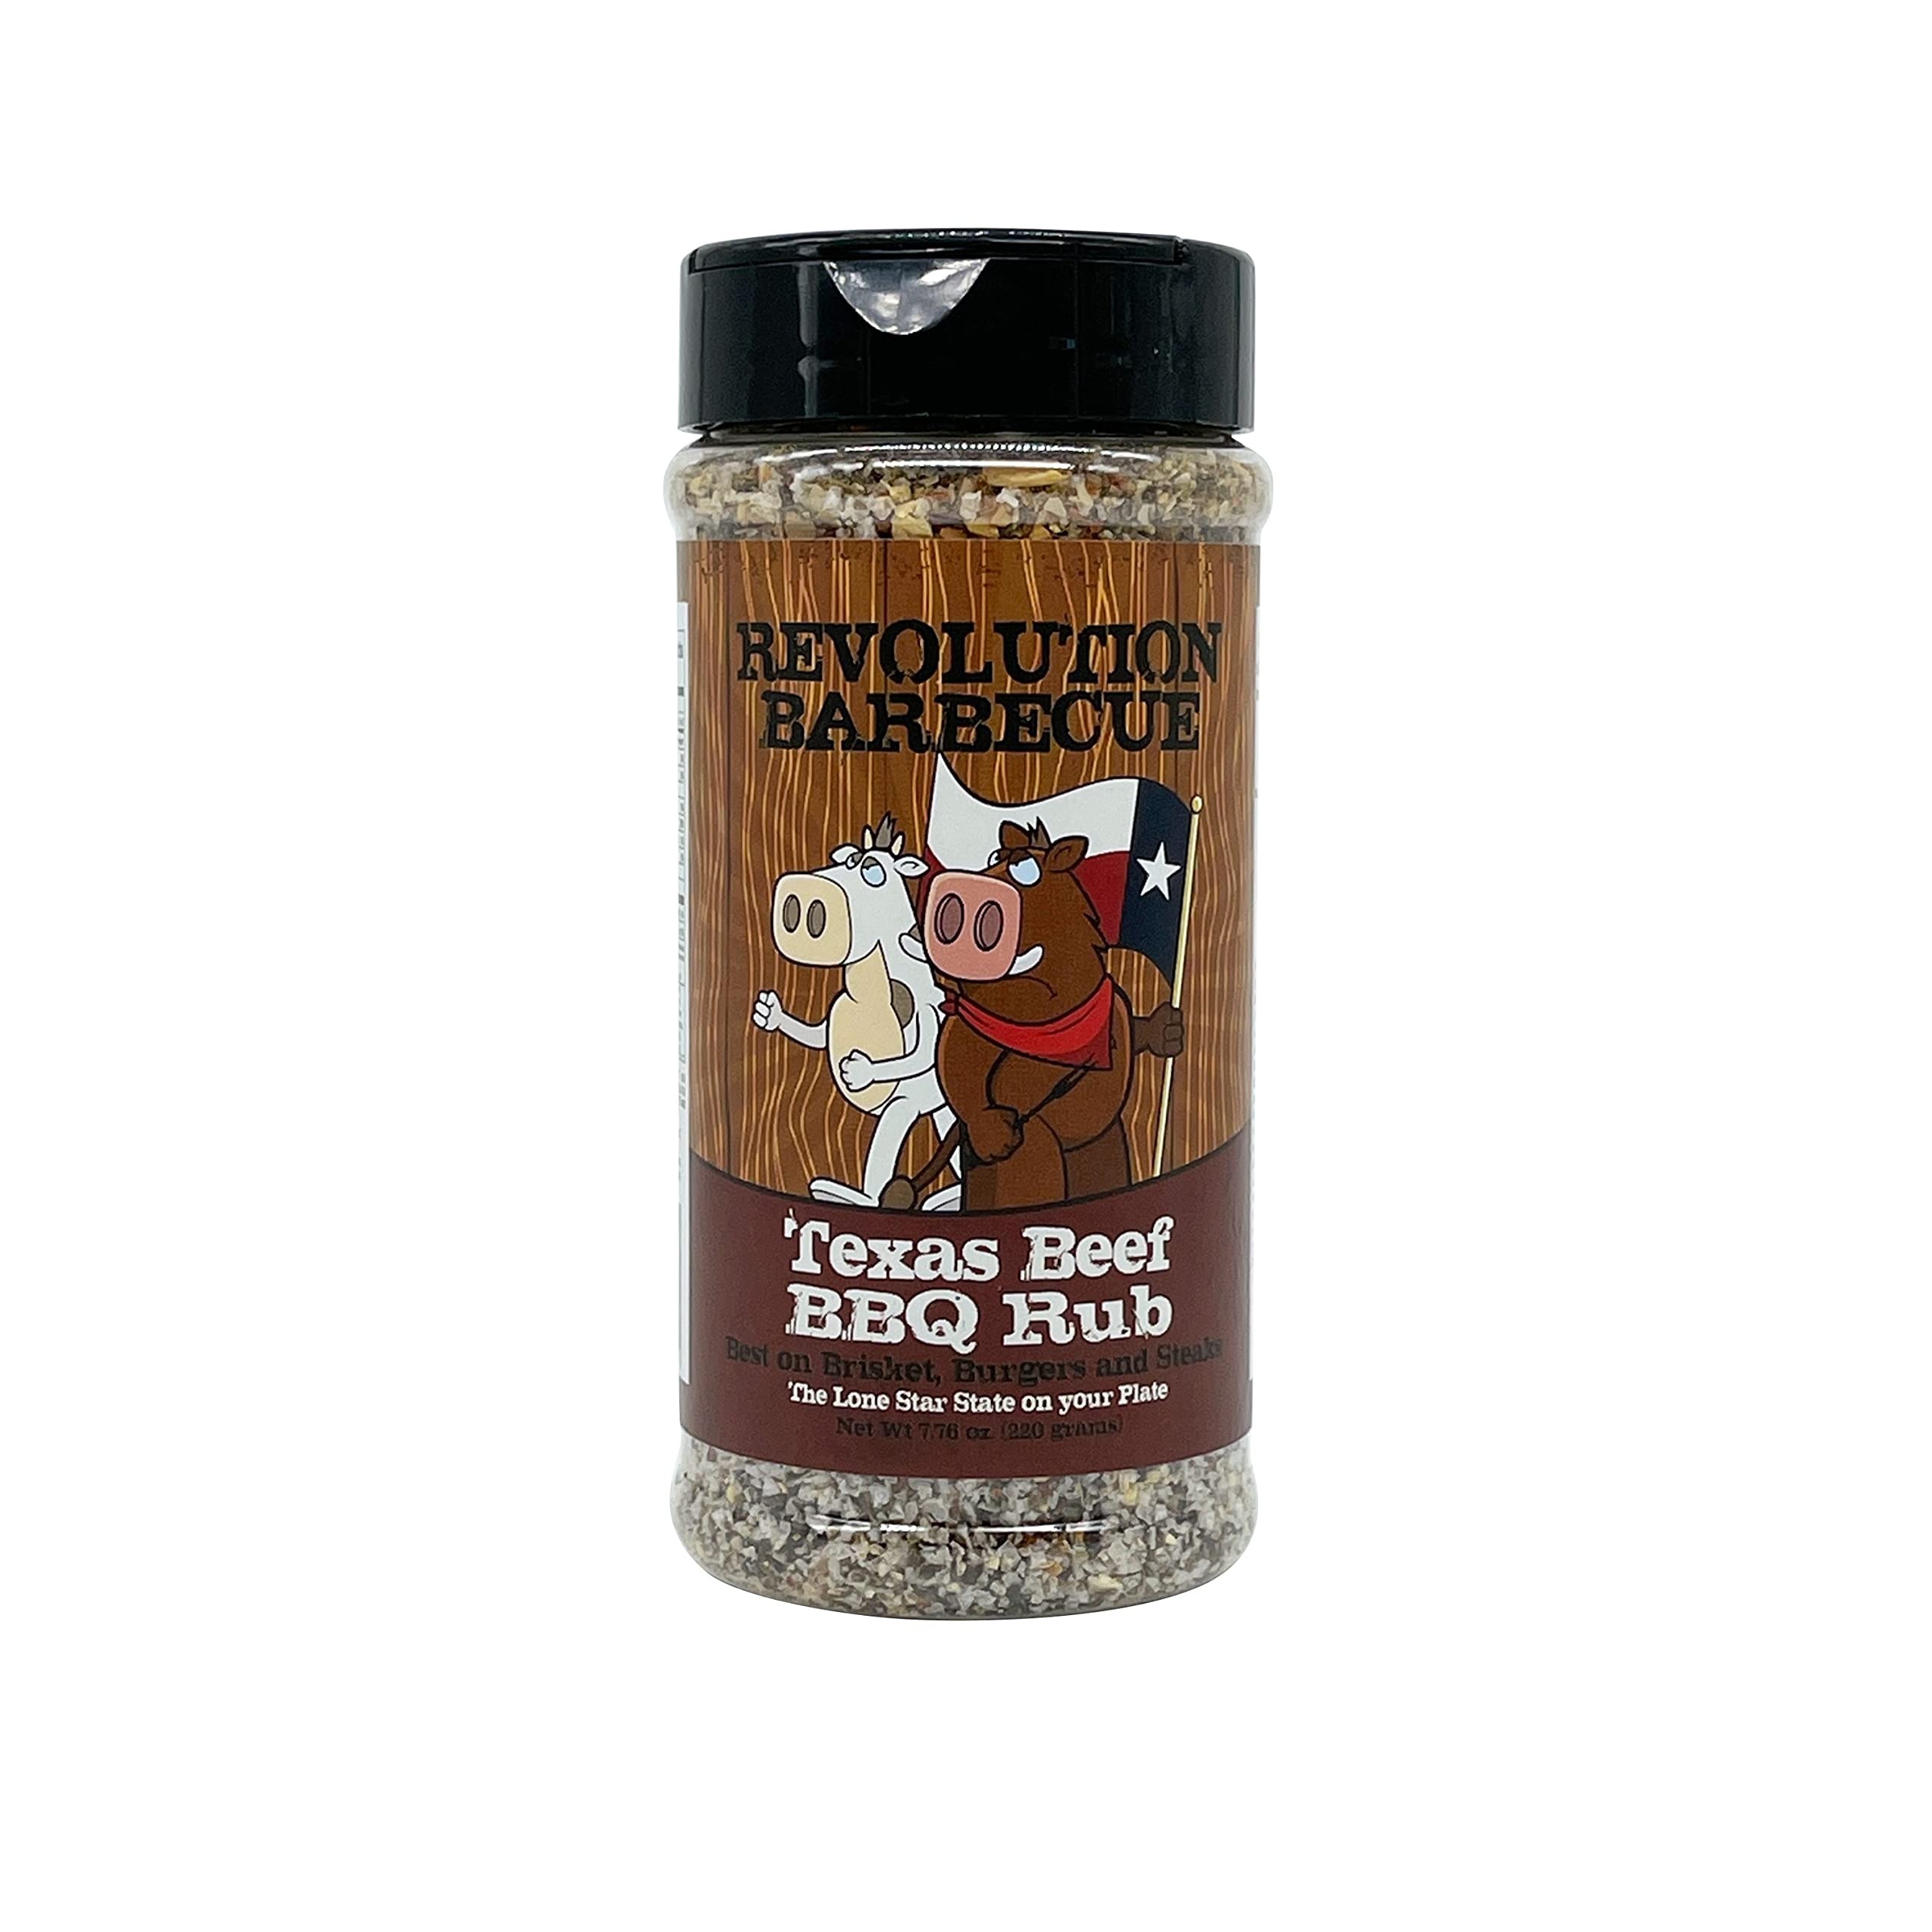
Item Name: Texas Beef BBQ Rub - Best on Brisket, Steak & Burgers
Bullet Point 1: A Must In Your Kitchen: Whether a professional chef or you simply enjoy surprising your friends and family with your traditional meat recipes, the Revolution Barbecue bbq seasonings and rubs will take your dishes to another level, becoming an instant favorite for every gourmet lover!
Bullet Point 2: Finest Quality Blend: This Texas bold brisket rub is handmade in small batches using only premium grade natural ingredients. A unique blend based on Flake Sea Salt, Black Pepper, Granulated Garlic, Granulated Onion, Red & Green Bell Peppers, Paprika, with no nasty fillers, GMOs or preservatives!
Bullet Point 3: Endless Possibilities: The sky is the limit when it comes to using our grill seasoning! This mix goes well with any type of brisket, burgers, steaks, at the same time providing incredible versatility in marinades, sauces and rubs!
Bullet Point 4: Delicious Results: Enjoying those melt in your mouth, juicy steaks is now a real possibility with the Revolution Barbecue steak seasonings and rubs! The superb spice combination infuses the meat with nature’s best, providing a unique flavor with every bite!
Bullet Point 5: Handcrafted Texas Style: Order this brisket rub seasoning for yourself or as a thoughtful gift idea for a BBQ enthusiast friend or loved one, and you can be sure to win their appreciation! The convenient 11.85 oz jar comes with a practical flip and sift cap for easy dosing.
Product Description: We are proud to bring you our favorite Brisket & Steak Rub inspired by the great Lone Star State. Rub on your Brisket/Steak at least an hour before cooking & you will think you are eating at your favorite Texas BBQ joint! Ingredients: Flake Sea Salt, Black Pepper, Granulated Garlic, Granulated Onion, Red & Green Bell Peppers, Paprika
Value: 1.0
Unit: Count

Price: 13.95